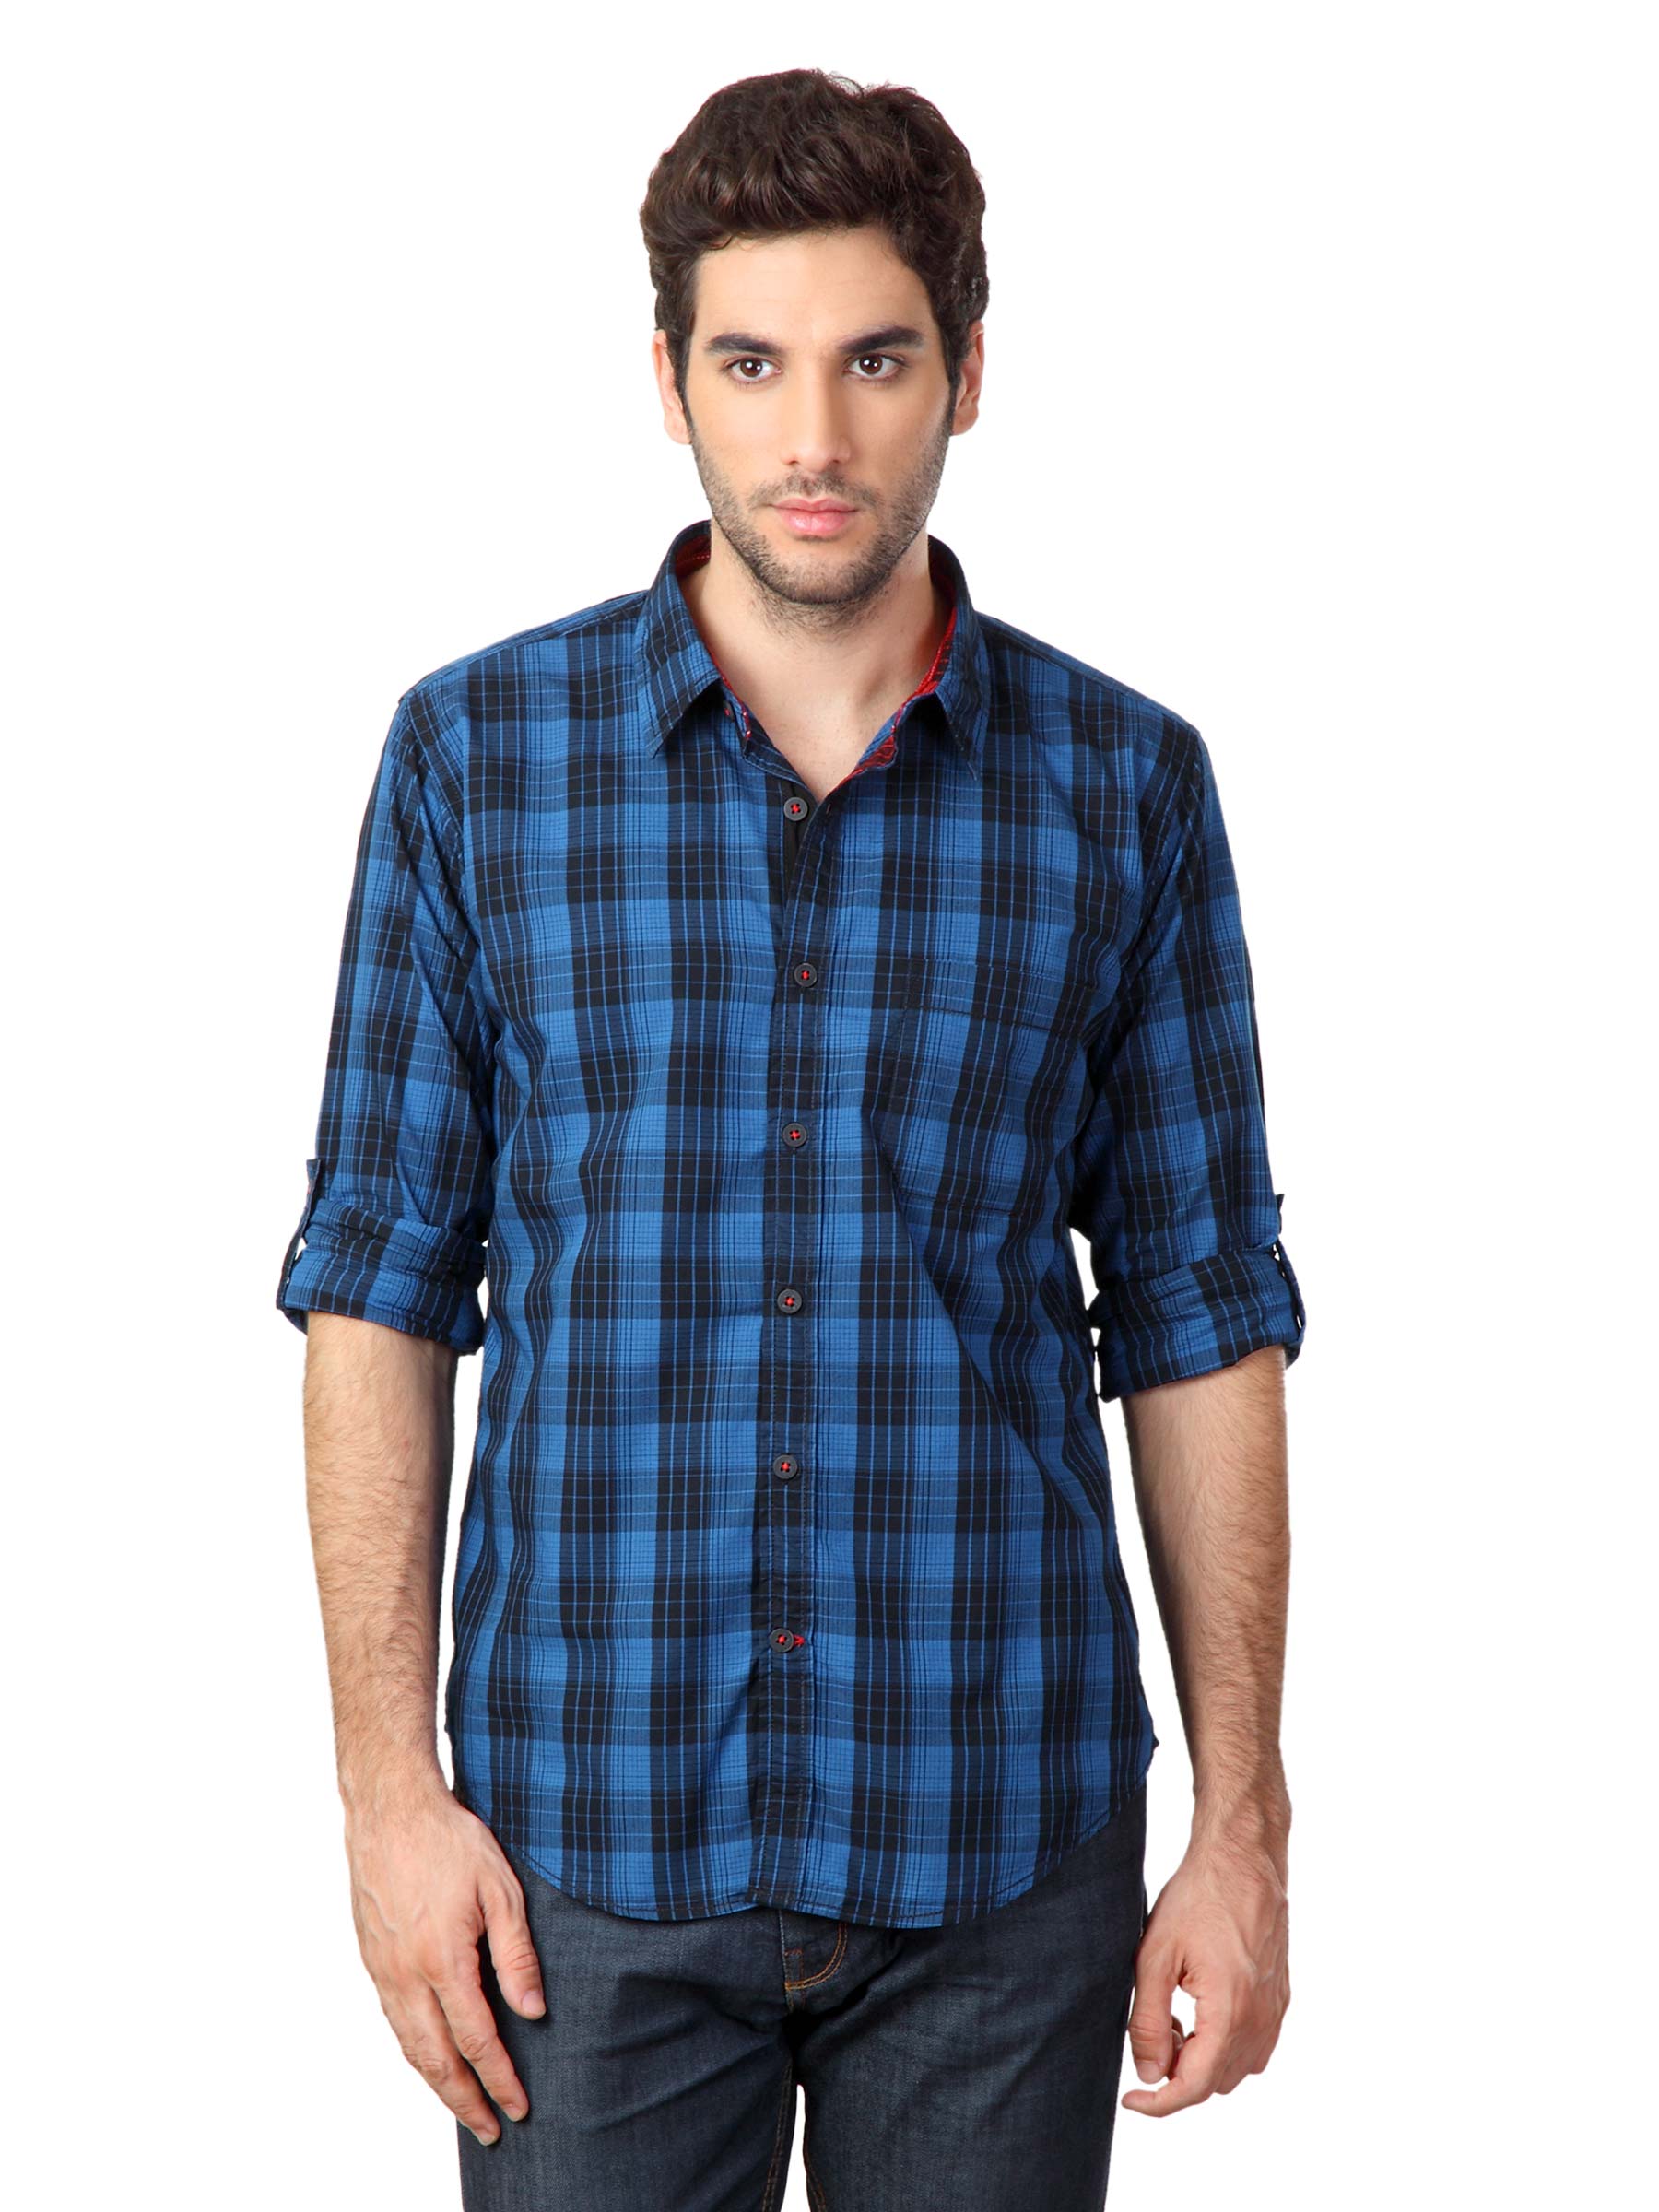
Probase Blue & Black Checked Slim Fit Casual Shirt
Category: Apparel / Topwear / Shirts
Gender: Men
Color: Blue
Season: Winter 2015
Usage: Casual